Louise Weiss

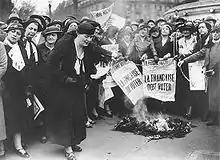
Weiss (front) along with other suffragettes at the Bastille in Paris in 1935

Born in Arras, Pas-de-Calais, Louise Weiss came from a cosmopolitan family of Alsace. Her father, Paul Louis Weiss (1867-1945), a mining engineer, was a distinguished Alsatian Protestant from La Petite-Pierre. The ancestors of her Jewish mother, Jeanne Félicie Javal (1871-1956), originated from the small Alsatian town of Seppois-le-Bas. Her maternal grandfather was Louis Émile Javal. Through her mother, she was the niece of Alice Weiller (née Javal) and the cousin of Paul-Louis Weiller, the son of Alice and Lazare Weiller. One of her siblings was Jenny Aubry. She grew up in Paris with five siblings, was trained as a teacher against the will of her family, was a teacher at a secondary school for arts and was awarded a degree from Oxford University. From 1914 to 1918, she worked as a war nurse and founded a hospital in the Côtes-du-Nord. From 1918 to 1934, she was the magazine publisher, "". From 1935 to the beginning of World War II, she committed herself to women's suffrage. In 1936, she stood for French parliamentary elections, running in the Fifth arrondissement of Paris. She was active in the French Resistance during the War. She claimed she was a member of the "Patriam Recuperare" network; however, this was formally denied by network members. She was chief editor of the secret magazine, "Nouvelle République" from 1942 until 1944. In 1945, she founded the Institute for Polemology (research on war and conflict) together with in London. She travelled around the Middle East, Japan, China, Vietnam, Africa, Kenya, Madagascar, Alaska, India, etc., made documentary films and wrote accounts of her travels. In 1975, she unsuccessfully tried twice to be admitted to the Académie Française. In 1979, she became a Member of the European Parliament for the Gaullist Party (now The Republicans).